Judith Heumann

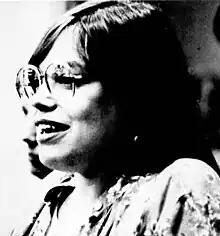
Heumann at a conference in 1981

Heumann co-founded the World Institute on Disability with Ed Roberts and Joan Leon in 1983, serving as co-director until 1993.